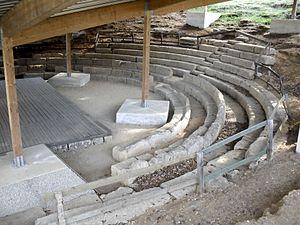
Le théâtre gallo-romain de Dalheim (Luxembourg) et son toit protecteur Lëtzebuergesch: Gallo-réimeschen Theater vun Duelem mam Daach driwwer